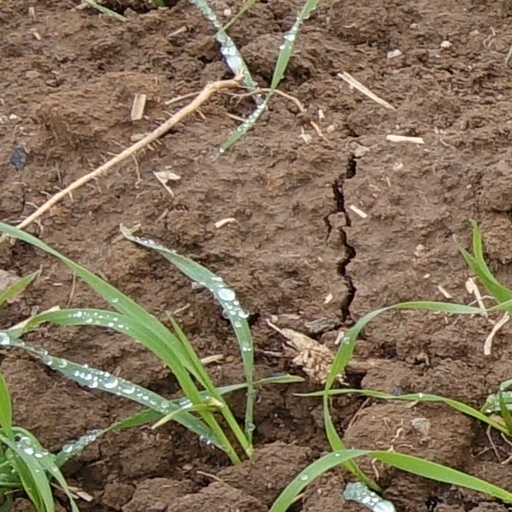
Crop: wheat